Giant's Causeway

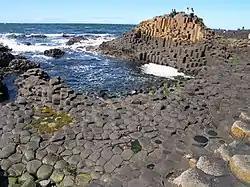
The Giant's Causeway

The Giant's Causeway is an area of approximately 40,000 interlocking basalt columns, the result of an ancient volcanic fissure eruption, part of the North Atlantic Igneous Province active in the region during the Paleogene period. It is located in County Antrim on the north coast of Northern Ireland, about northeast of the town of Bushmills.